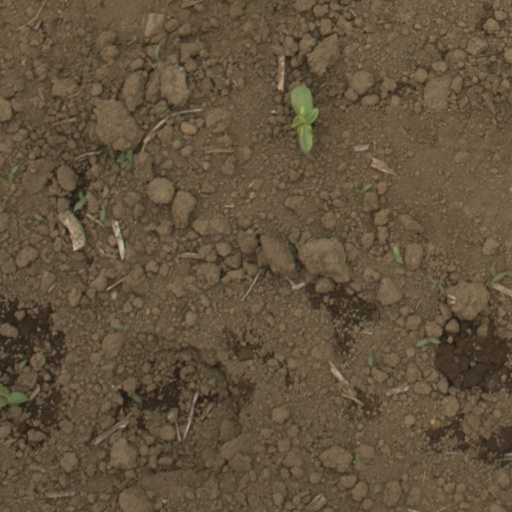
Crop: Jerusalem artichoke